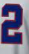
Number: 2